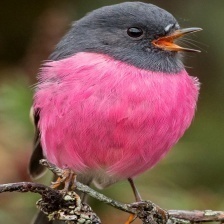
Species: PINK ROBIN
Scientific name: PETROICA RODINOGASTER
ImageNet parent category: robin